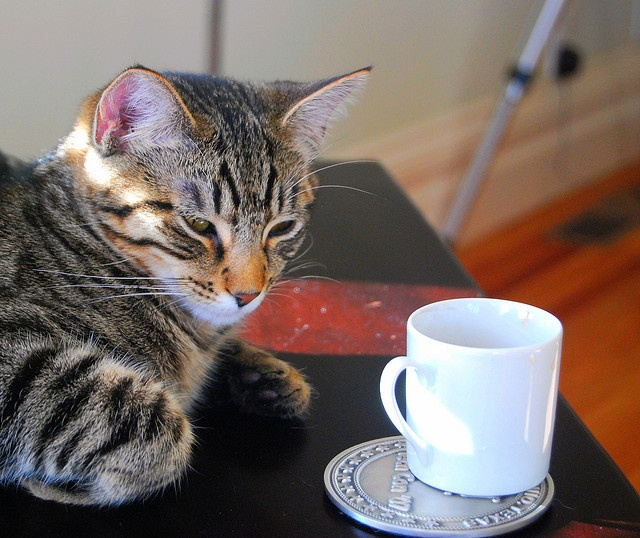
A cat sitting next to a cup on a coaster.
A cat that is laying next to a coffee cup on a table.
A cat is sitting next to a coffee cup.
a black gray orange and white cat and a white cup
A cat lays on a table next to a coffee mug.